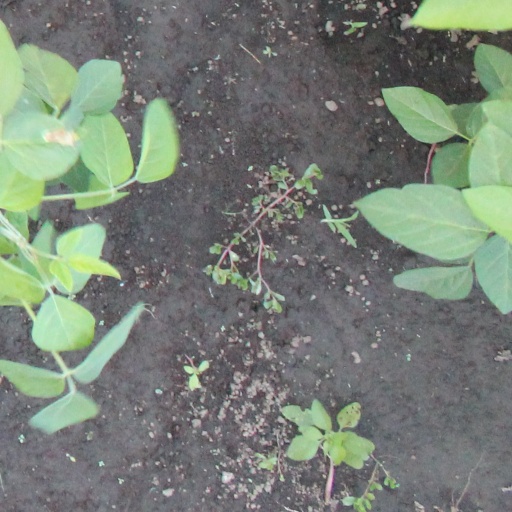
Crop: soybean